Western Highway (Victoria)

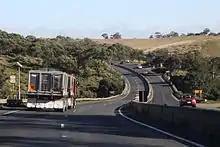
Alignment of the road over Djerriwarrh Creek, before the opening of the Anthony's Cutting realignment

The section of road through Anthony's Cutting between Bacchus Marsh and Melton was one of the most dangerous sections of the route, and was not of modern freeway standard. The steep hills and tight curves along the 5 kilometre long stretch of road resulted in 21 serious crashes in the five years to 2010. More than 29,000 vehicles, including more than 4000 freight vehicles, travelled the highway section daily. The new route opened to traffic on 27 June 2011, nine months ahead of schedule.